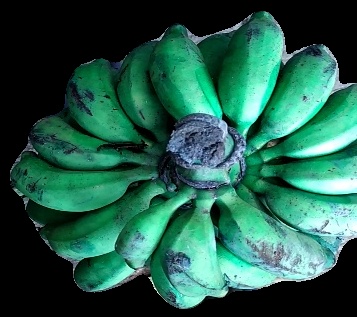
Variety: rasbale
Grade: grade3